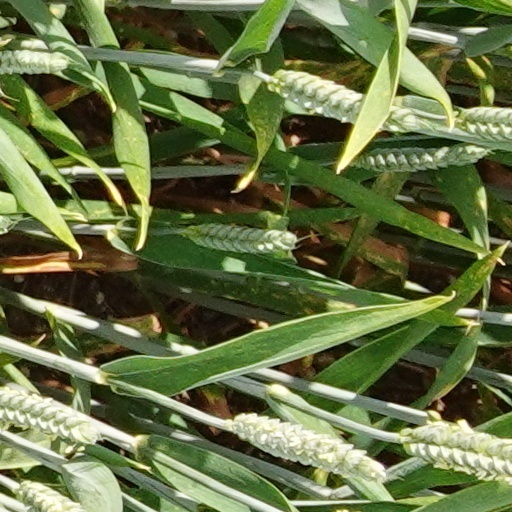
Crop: wheat